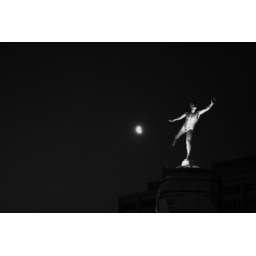
i shoot this raw and there's lot of noise in the sky. so i convert it to black and white